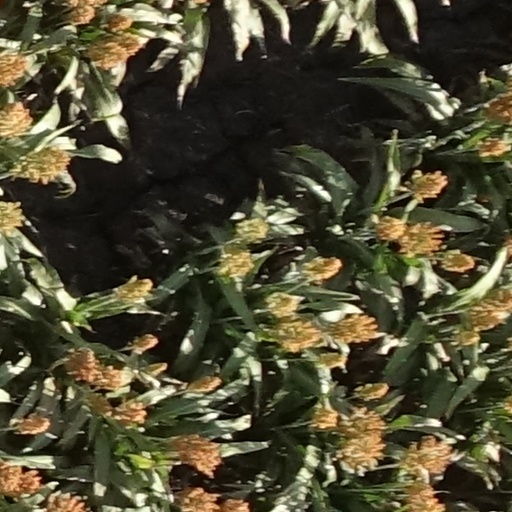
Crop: sorghum